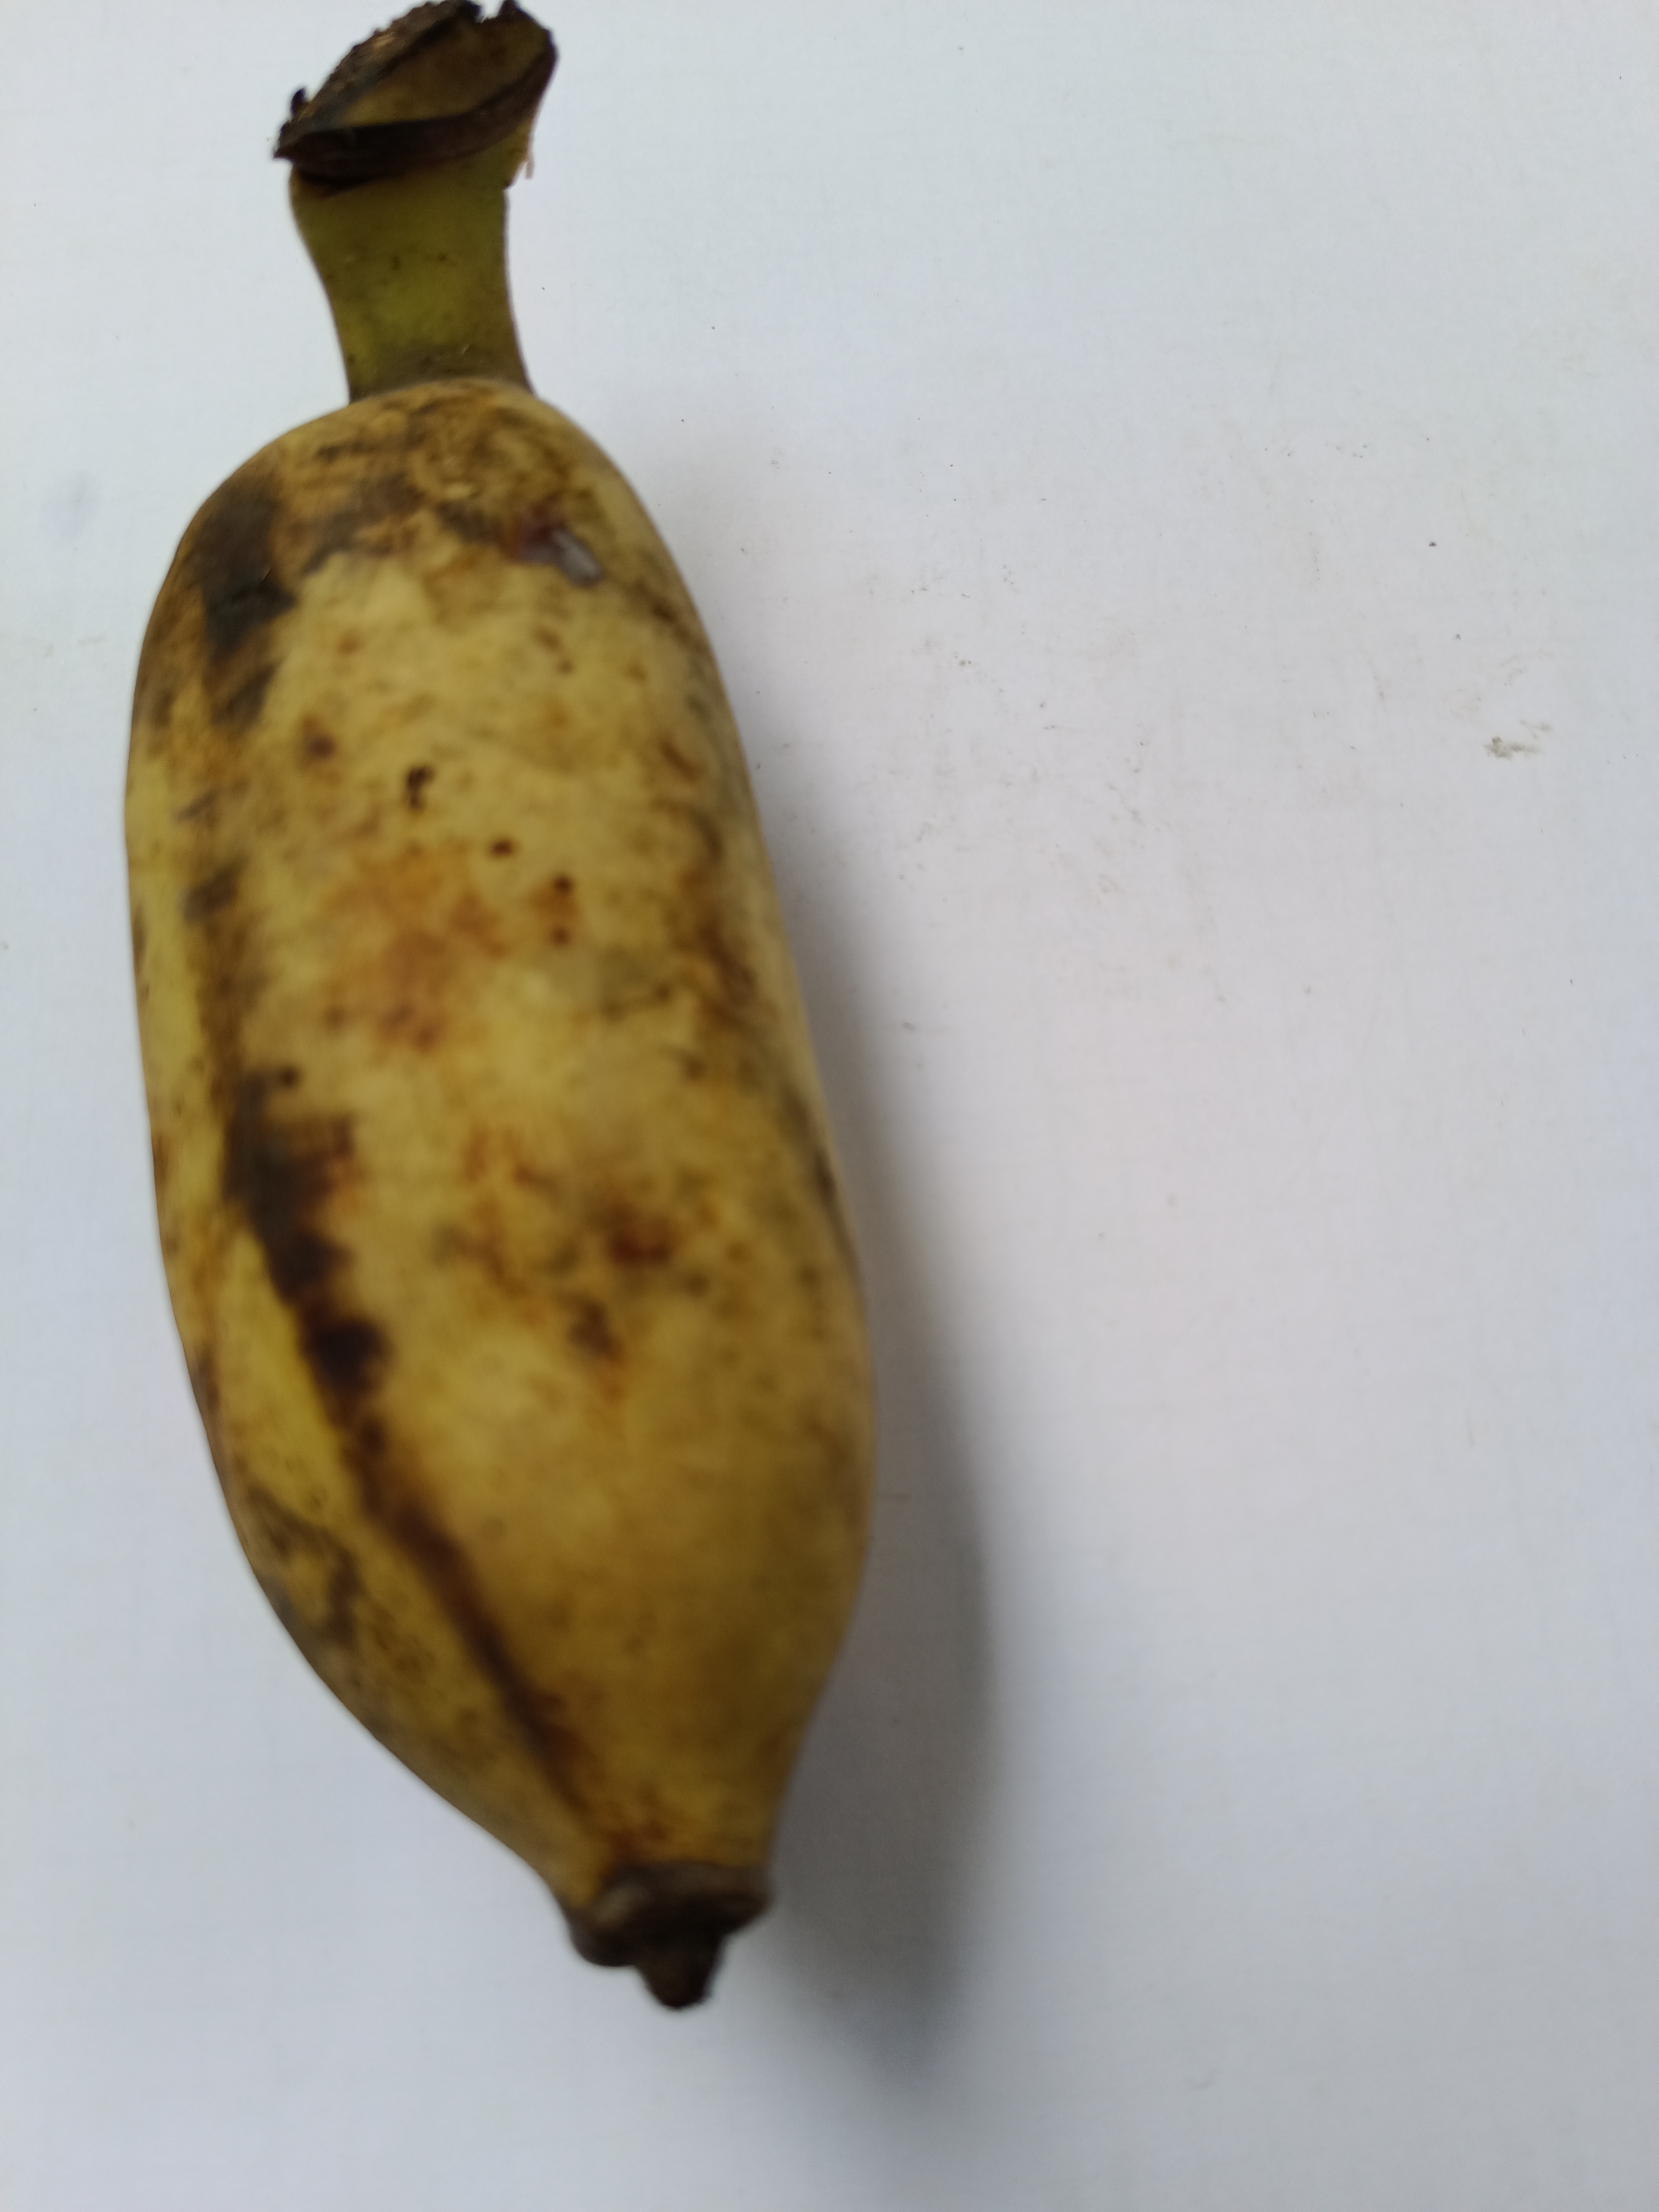
Banana variety: Deshi